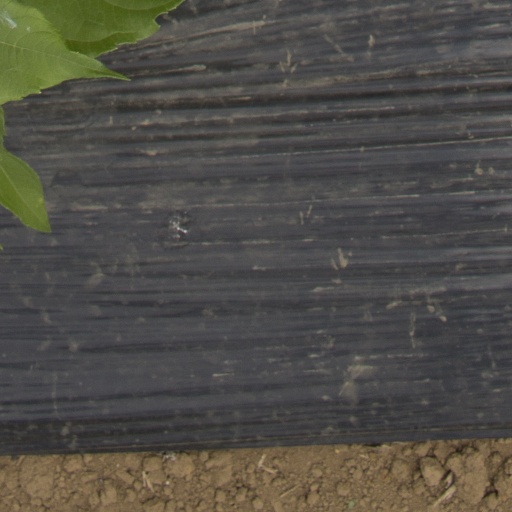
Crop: Jerusalem artichoke